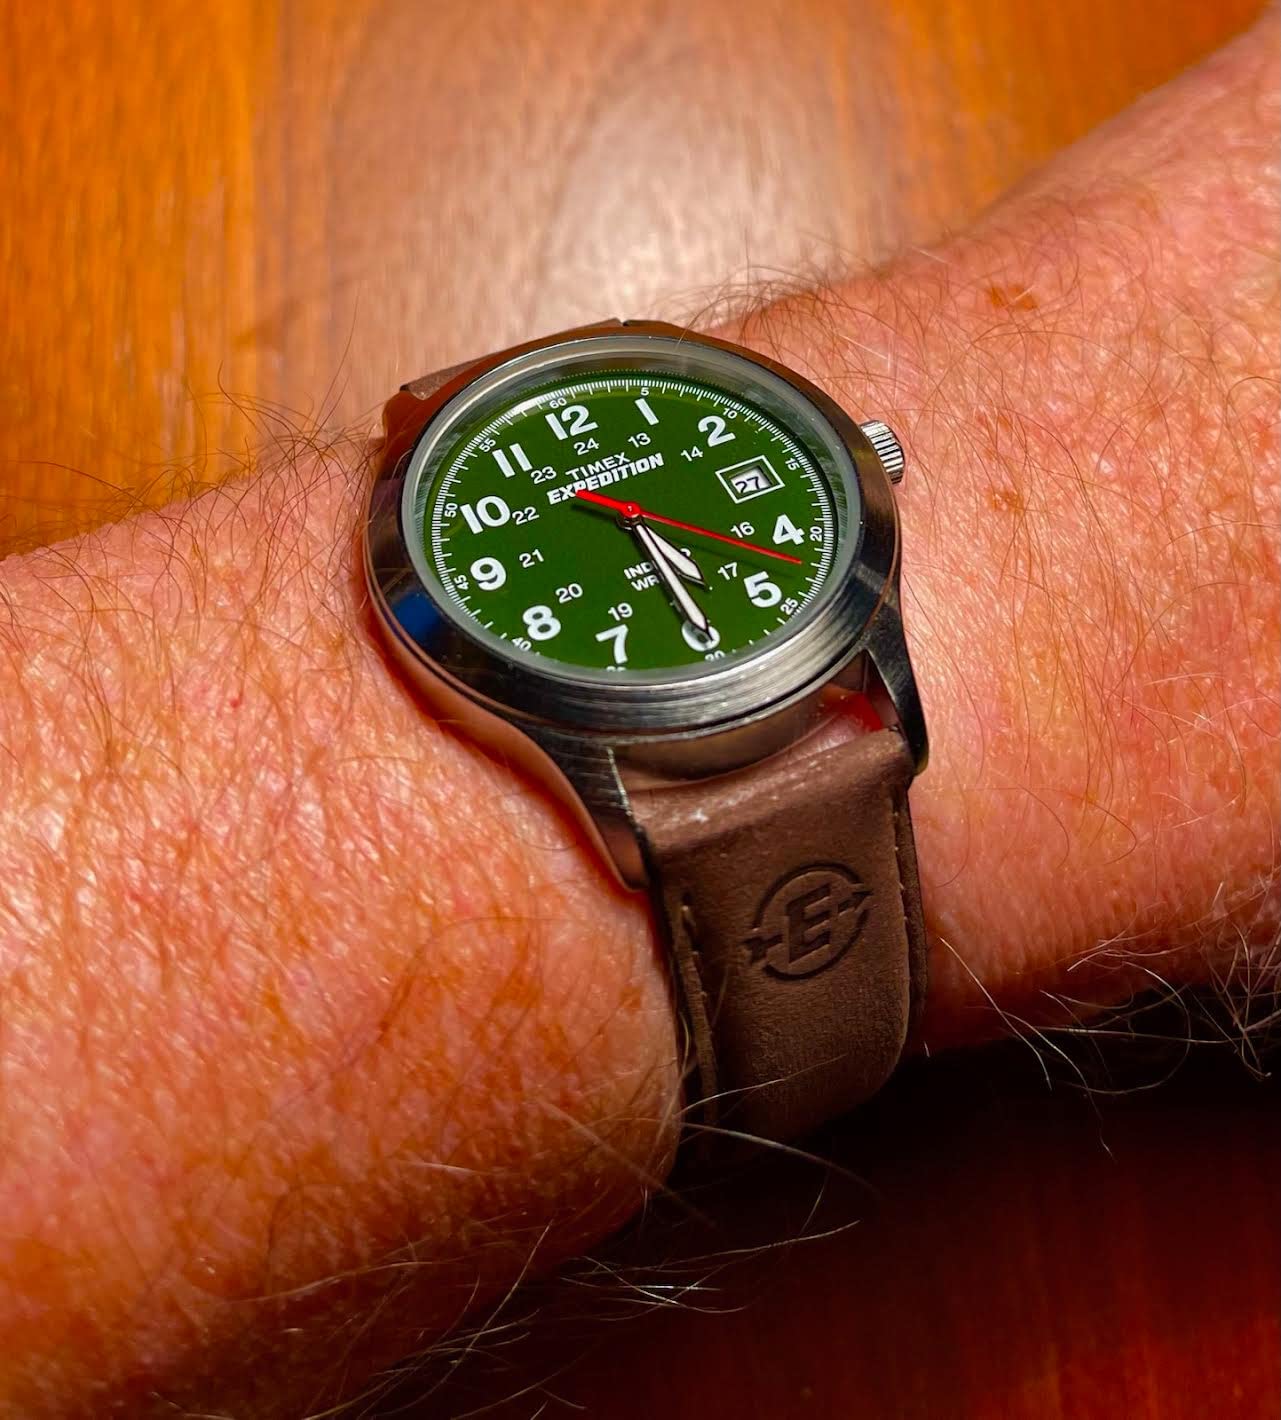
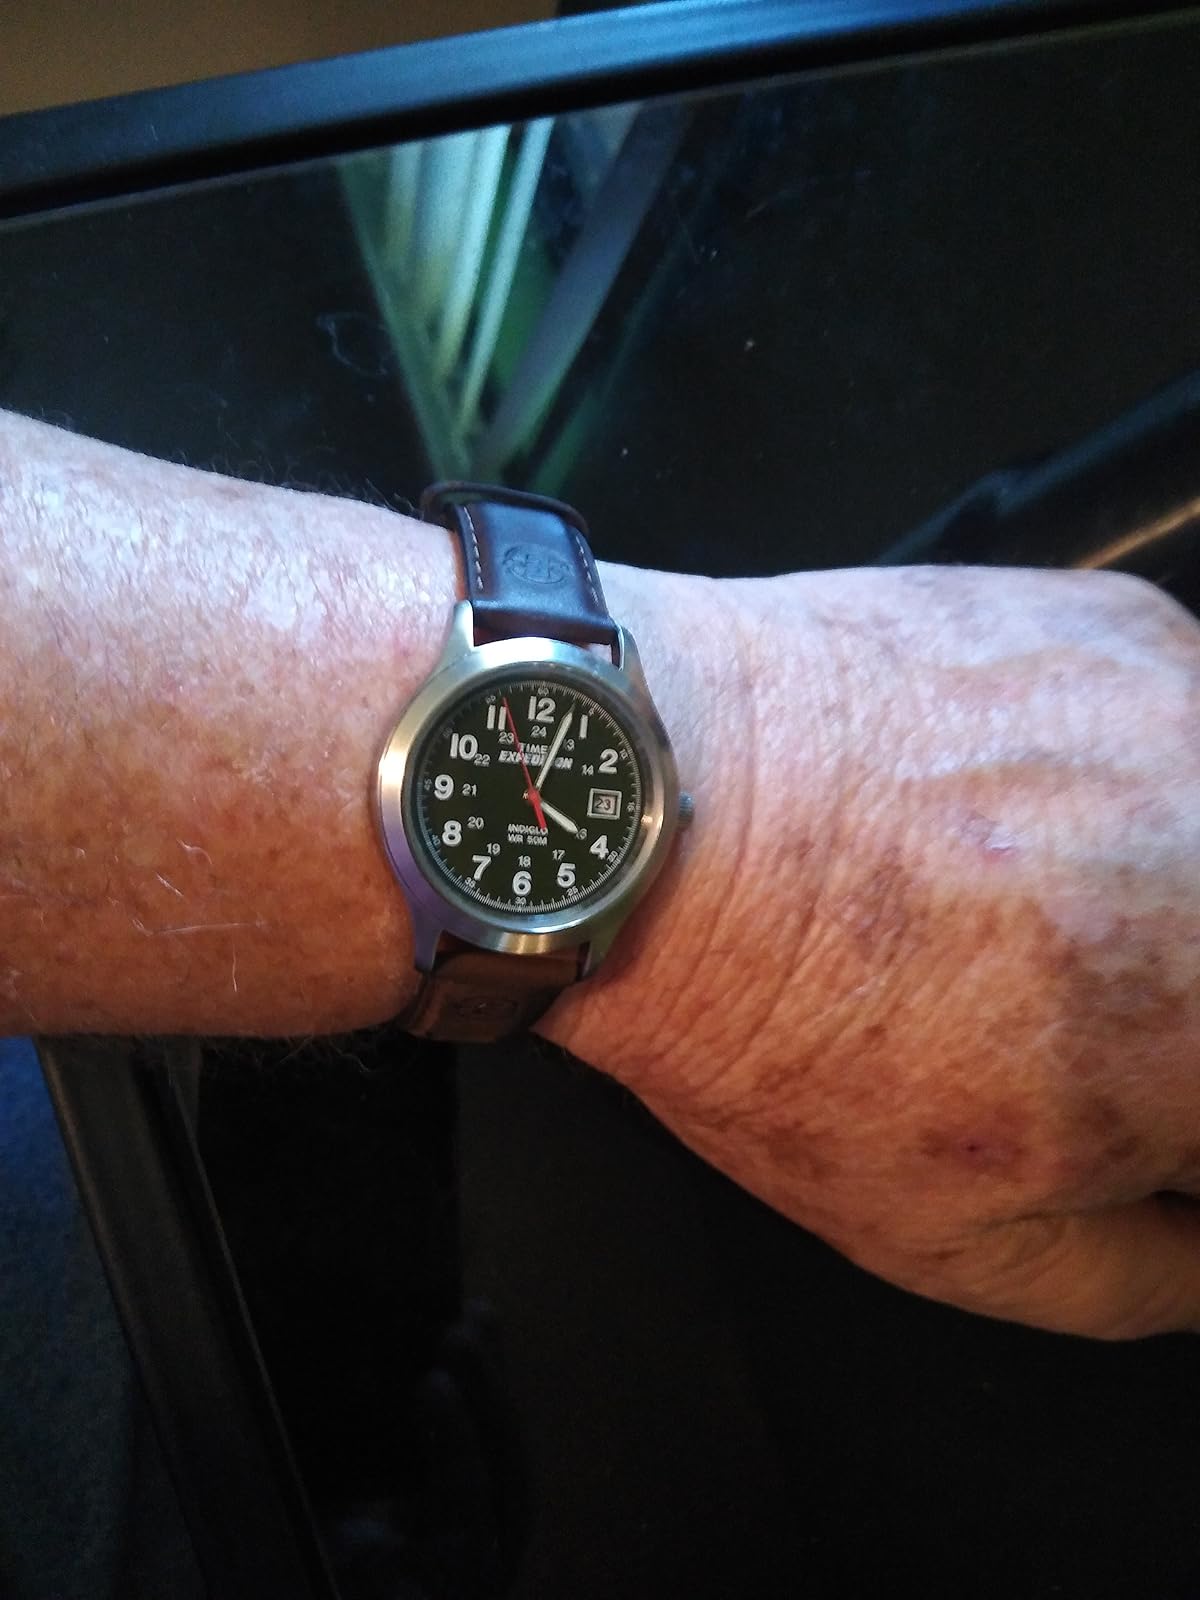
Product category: accessories_watch
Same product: yes